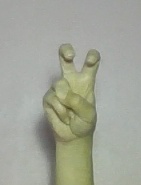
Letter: toot